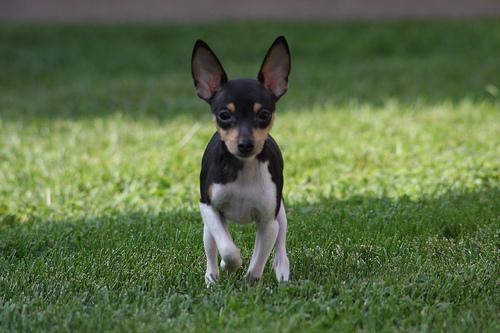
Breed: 237-n000095-toy_terrier